Tactical Airborne Reconnaissance Pod System

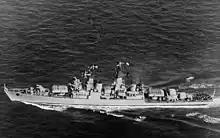
Classic TARPS image of a Soviet Kynda-class cruiser during the Cold War

TARPS was immediately impressed into the Cold War and used for surveillance of Soviet ships at sea and in their anchorages sometimes from over distant from patrolling aircraft carriers in the classic cat and mouse tactics of that era.